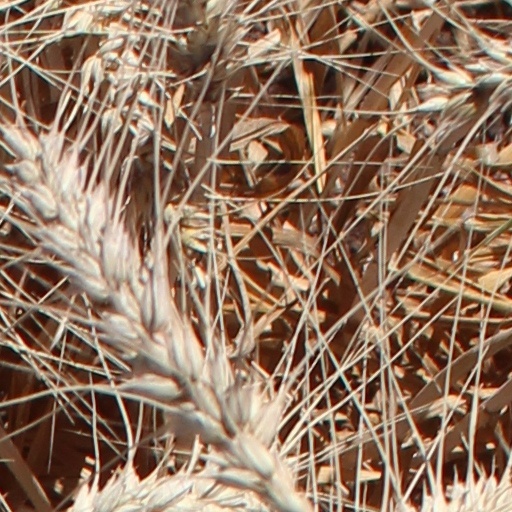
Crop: wheat